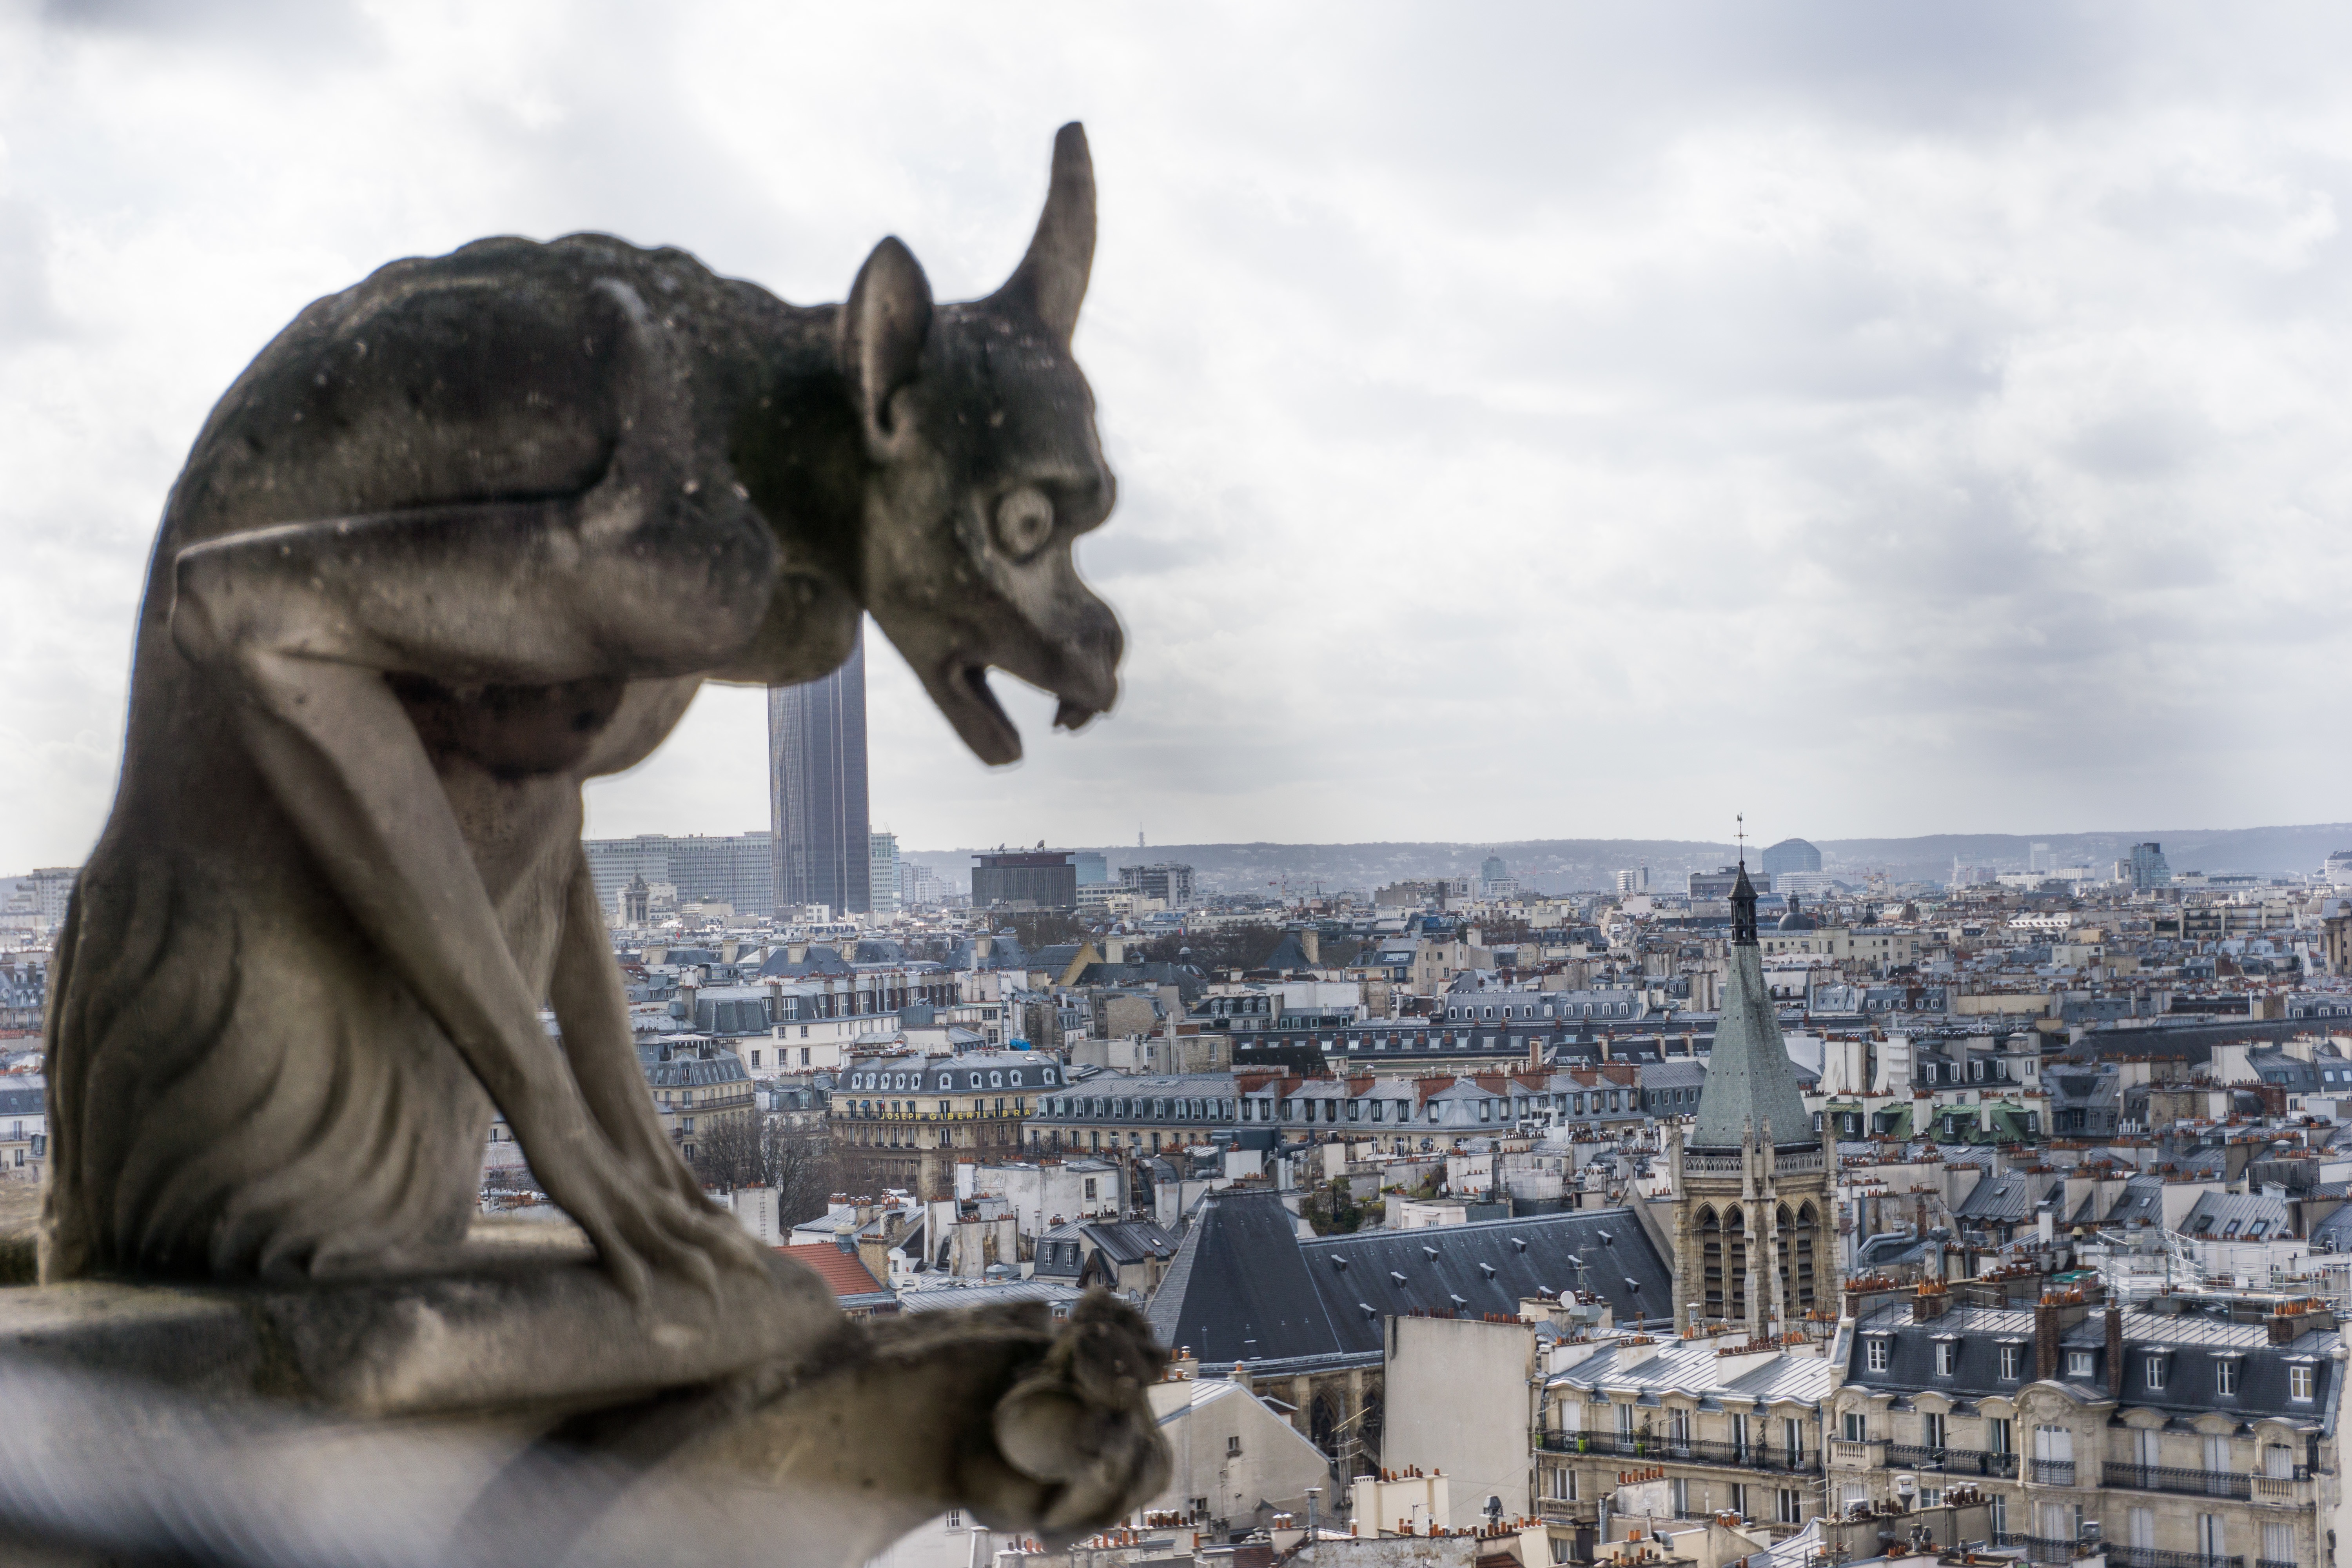
monument, statue, gargoyle, sculpture, art